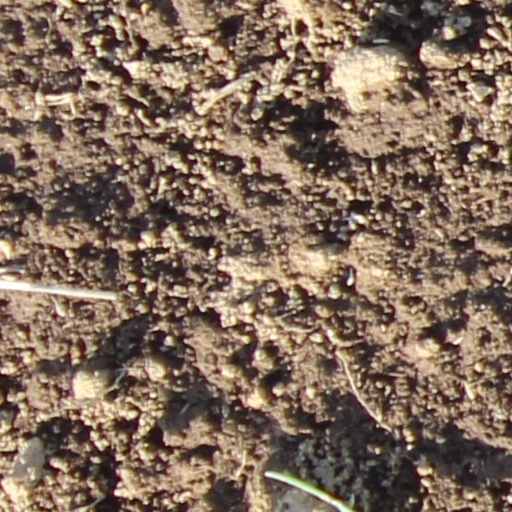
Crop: wheat